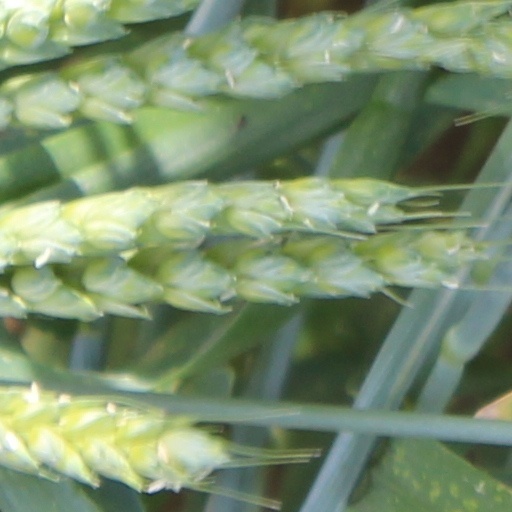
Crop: wheat